Lorraine McNamara

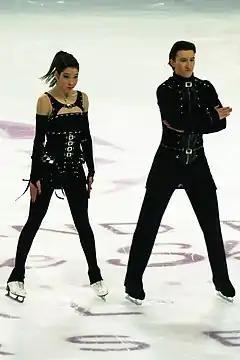
McNamara and Carpenter at the 2016–17 JGP Final

In their final season on the junior level, McNamara/Carpenter won gold in both of their 2016-17 JGP assignments in Ljubljana, Slovenia and Ostrava, Czech Republic. They finished third at the 2016-17 Junior Grand Prix Final. They also finished third at the 2017 U.S. National Championships.